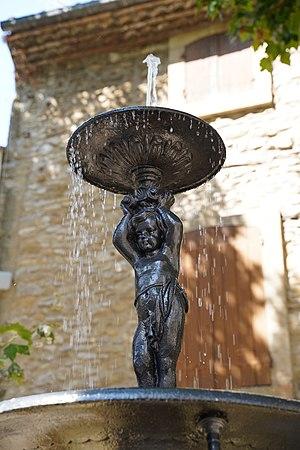
Fontaine place Wolff
Lançon-Provence est une commune française située au centre du département des Bouches-du-Rhône en région Provence-Alpes-Côte d'Azur. Elle fait partie de la métropole d'Aix-Marseille-Provence.